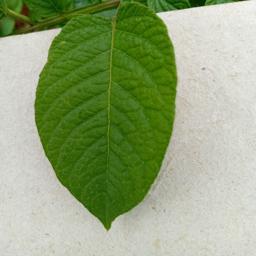
Etiqueta: Sana